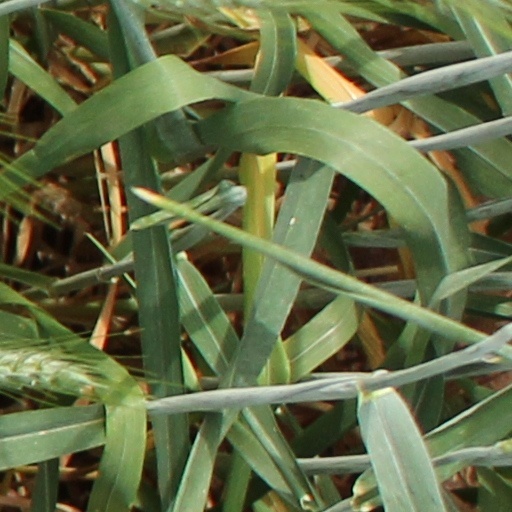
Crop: wheat